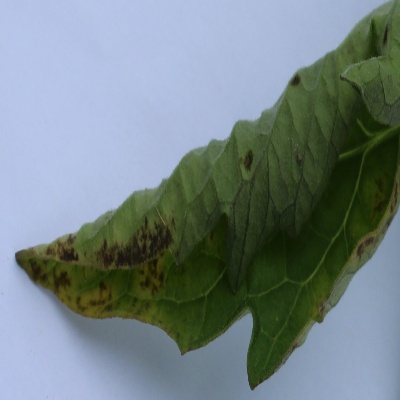
Crop: Tomato
Condition: leaf curl